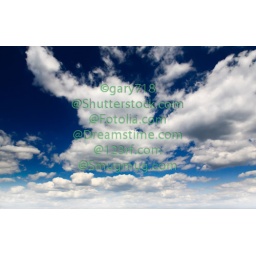
White clouds over blue sky